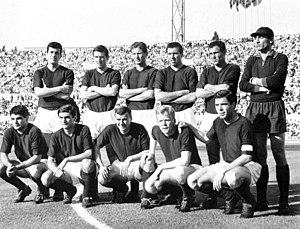
La saison 1963-1964 du Championnat d'Italie de football est la soixante-deuxième édition de la première division italienne.